Mozart's Berlin journey

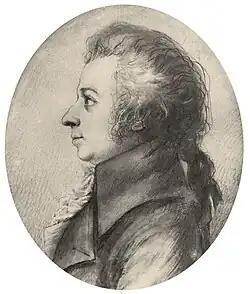
Mozart as portrayed by Dora Stock during his visit to Dresden

They arrived in Dresden on 12 April, and lodged at the "Hôtel de Pologne". This hotel was the scene of a concert performed the next day; according to Deutsch, "Mozart performed quartets with the organist Anton Teyber and the cellist Anton Kraft; they also played the "String trio, K. 563"." At the same concert, Mozart accompanied his friend Josepha Duschek who also travelled to Dresden from her home in Prague. Duschek sang arias from "The Marriage of Figaro" and "Don Giovanni". In a letter to his wife, Mozart writes that they arranged a quartet at the hotel, which they performed in the chapel. "Wir hatten bei uns a l'hotel de Boulogne ein quartett arrangirt. - wir machten es in der Kappelle mit Antoine Tayber..."